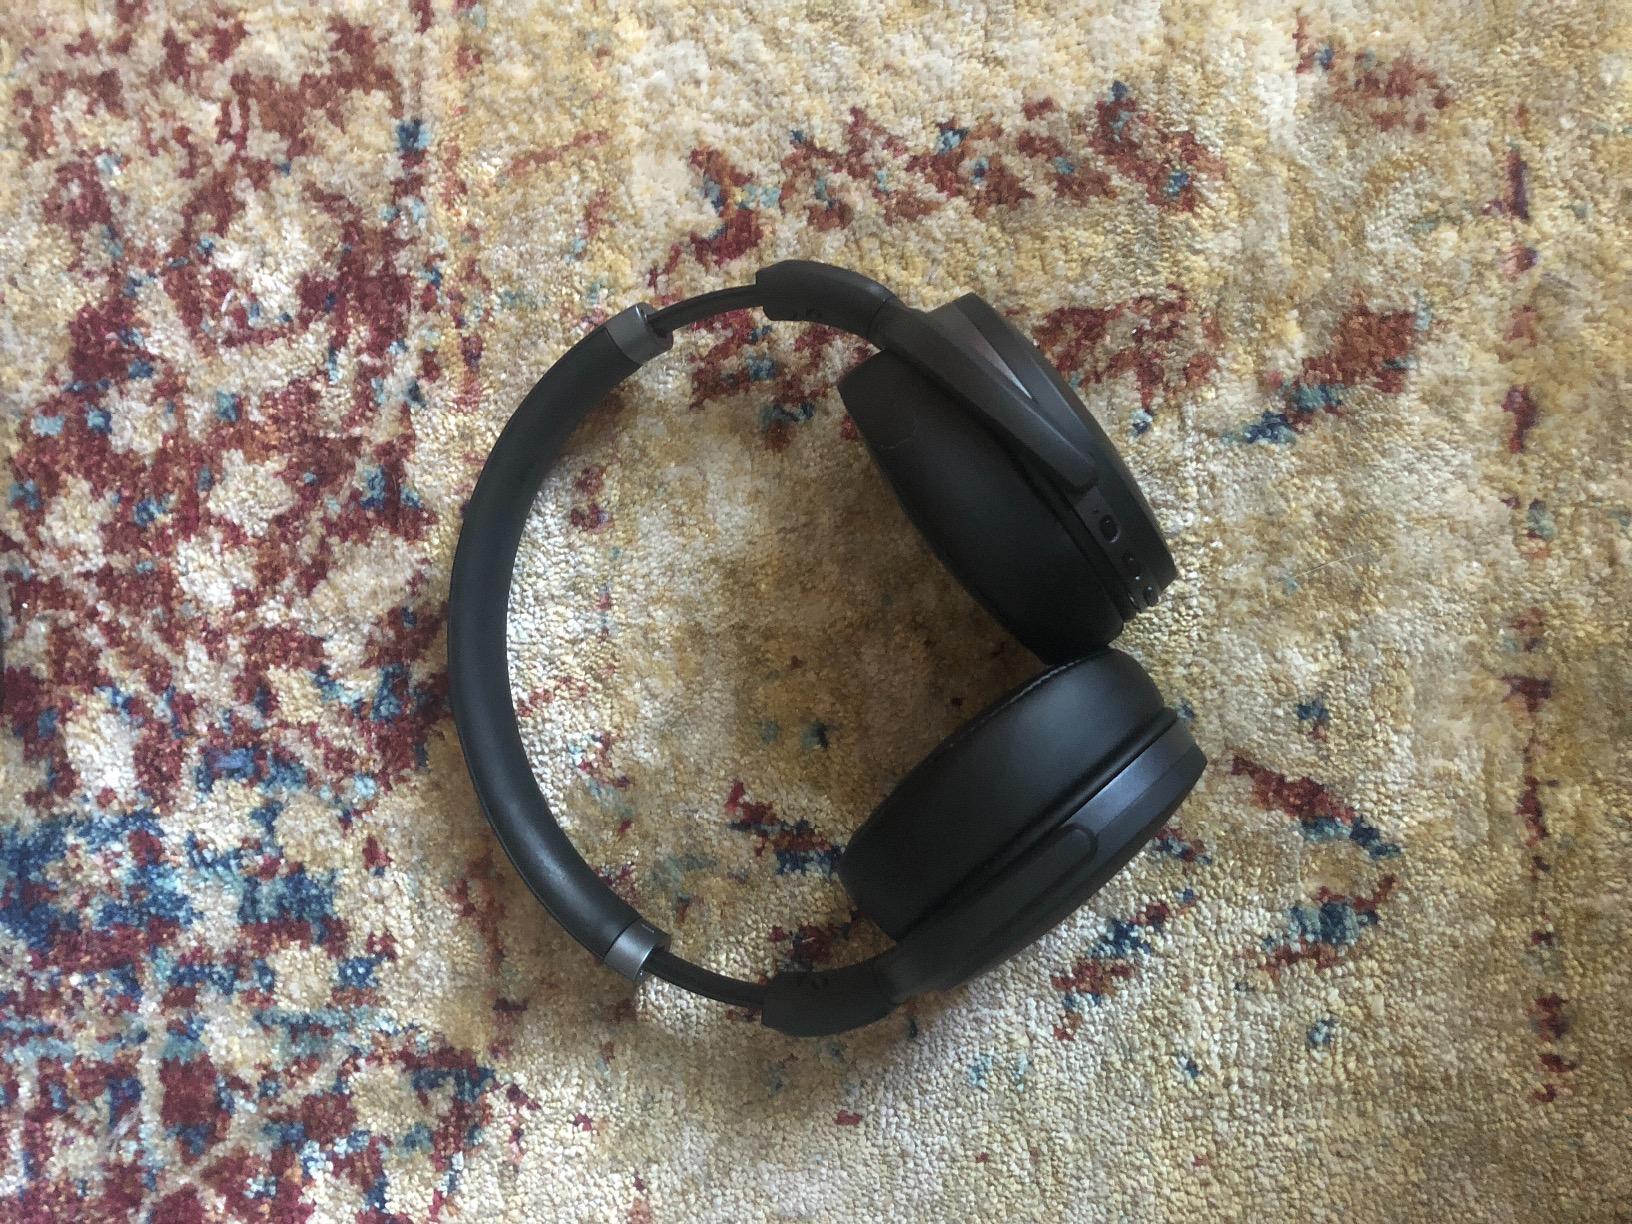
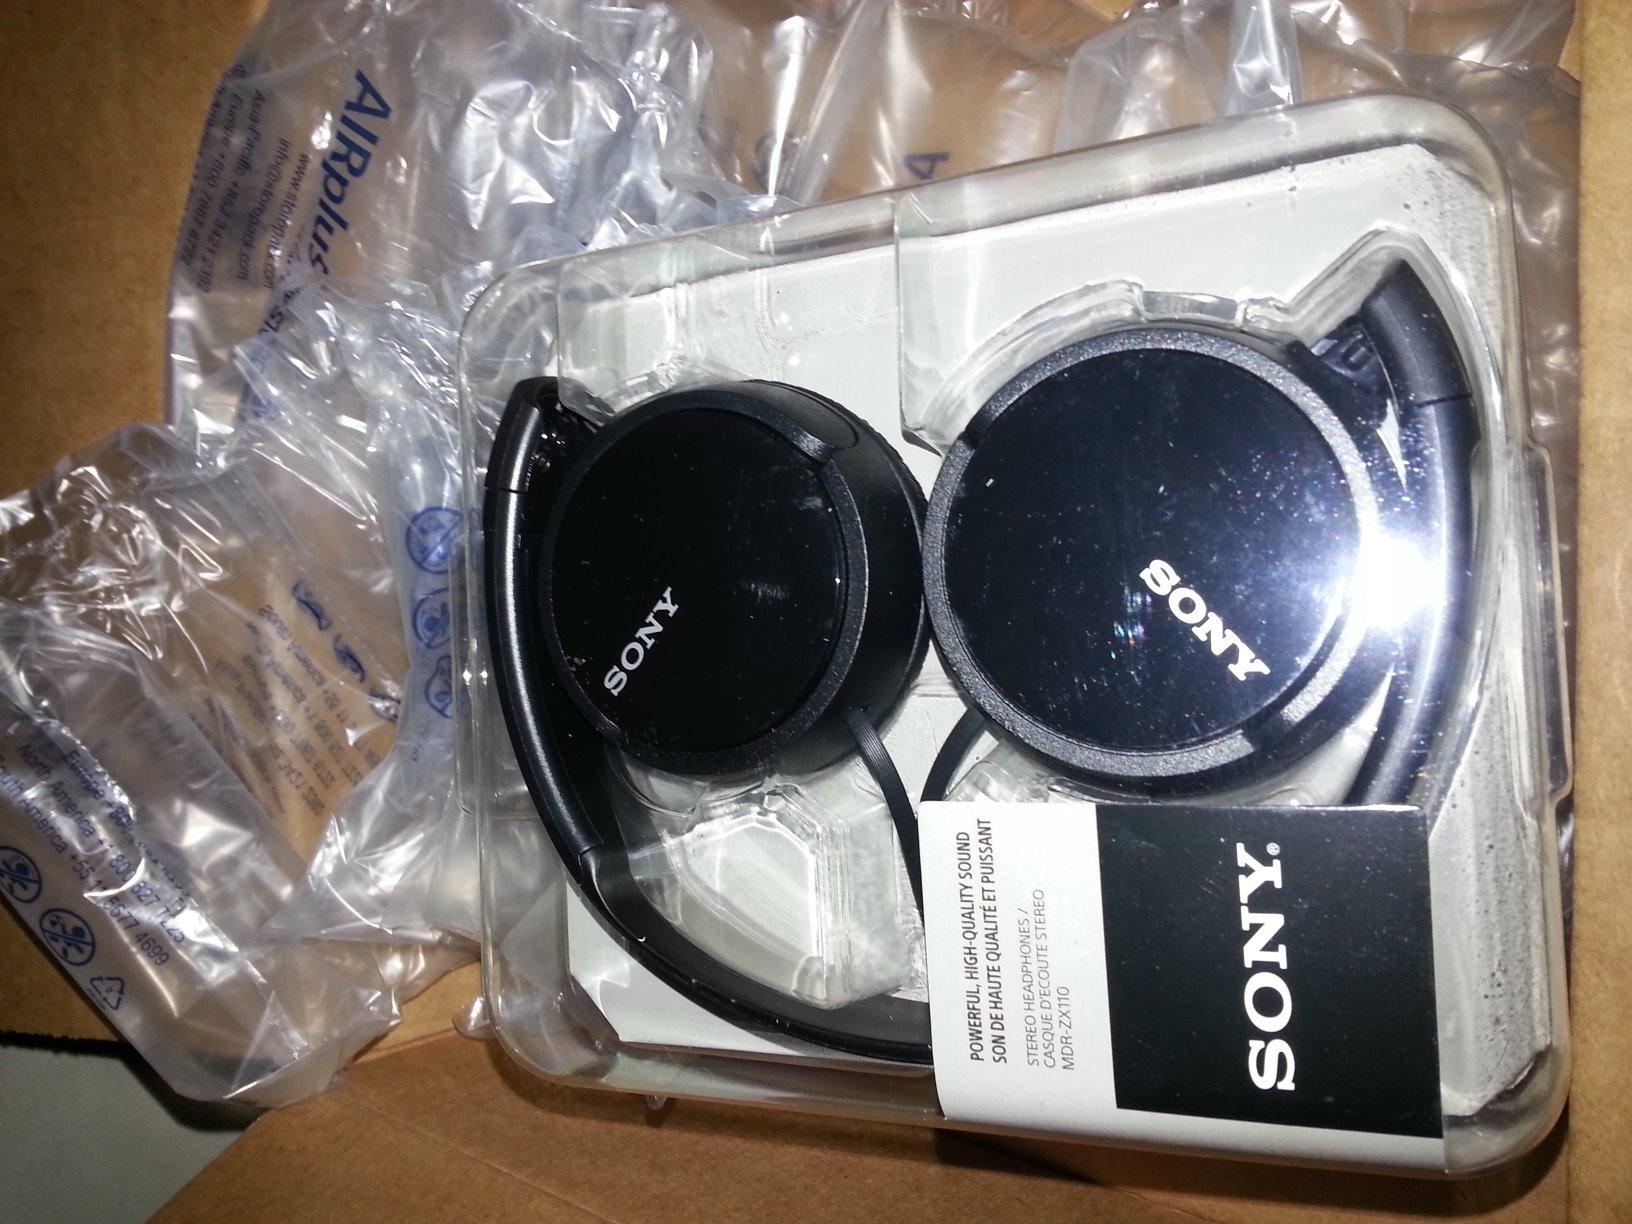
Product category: headphones
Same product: no